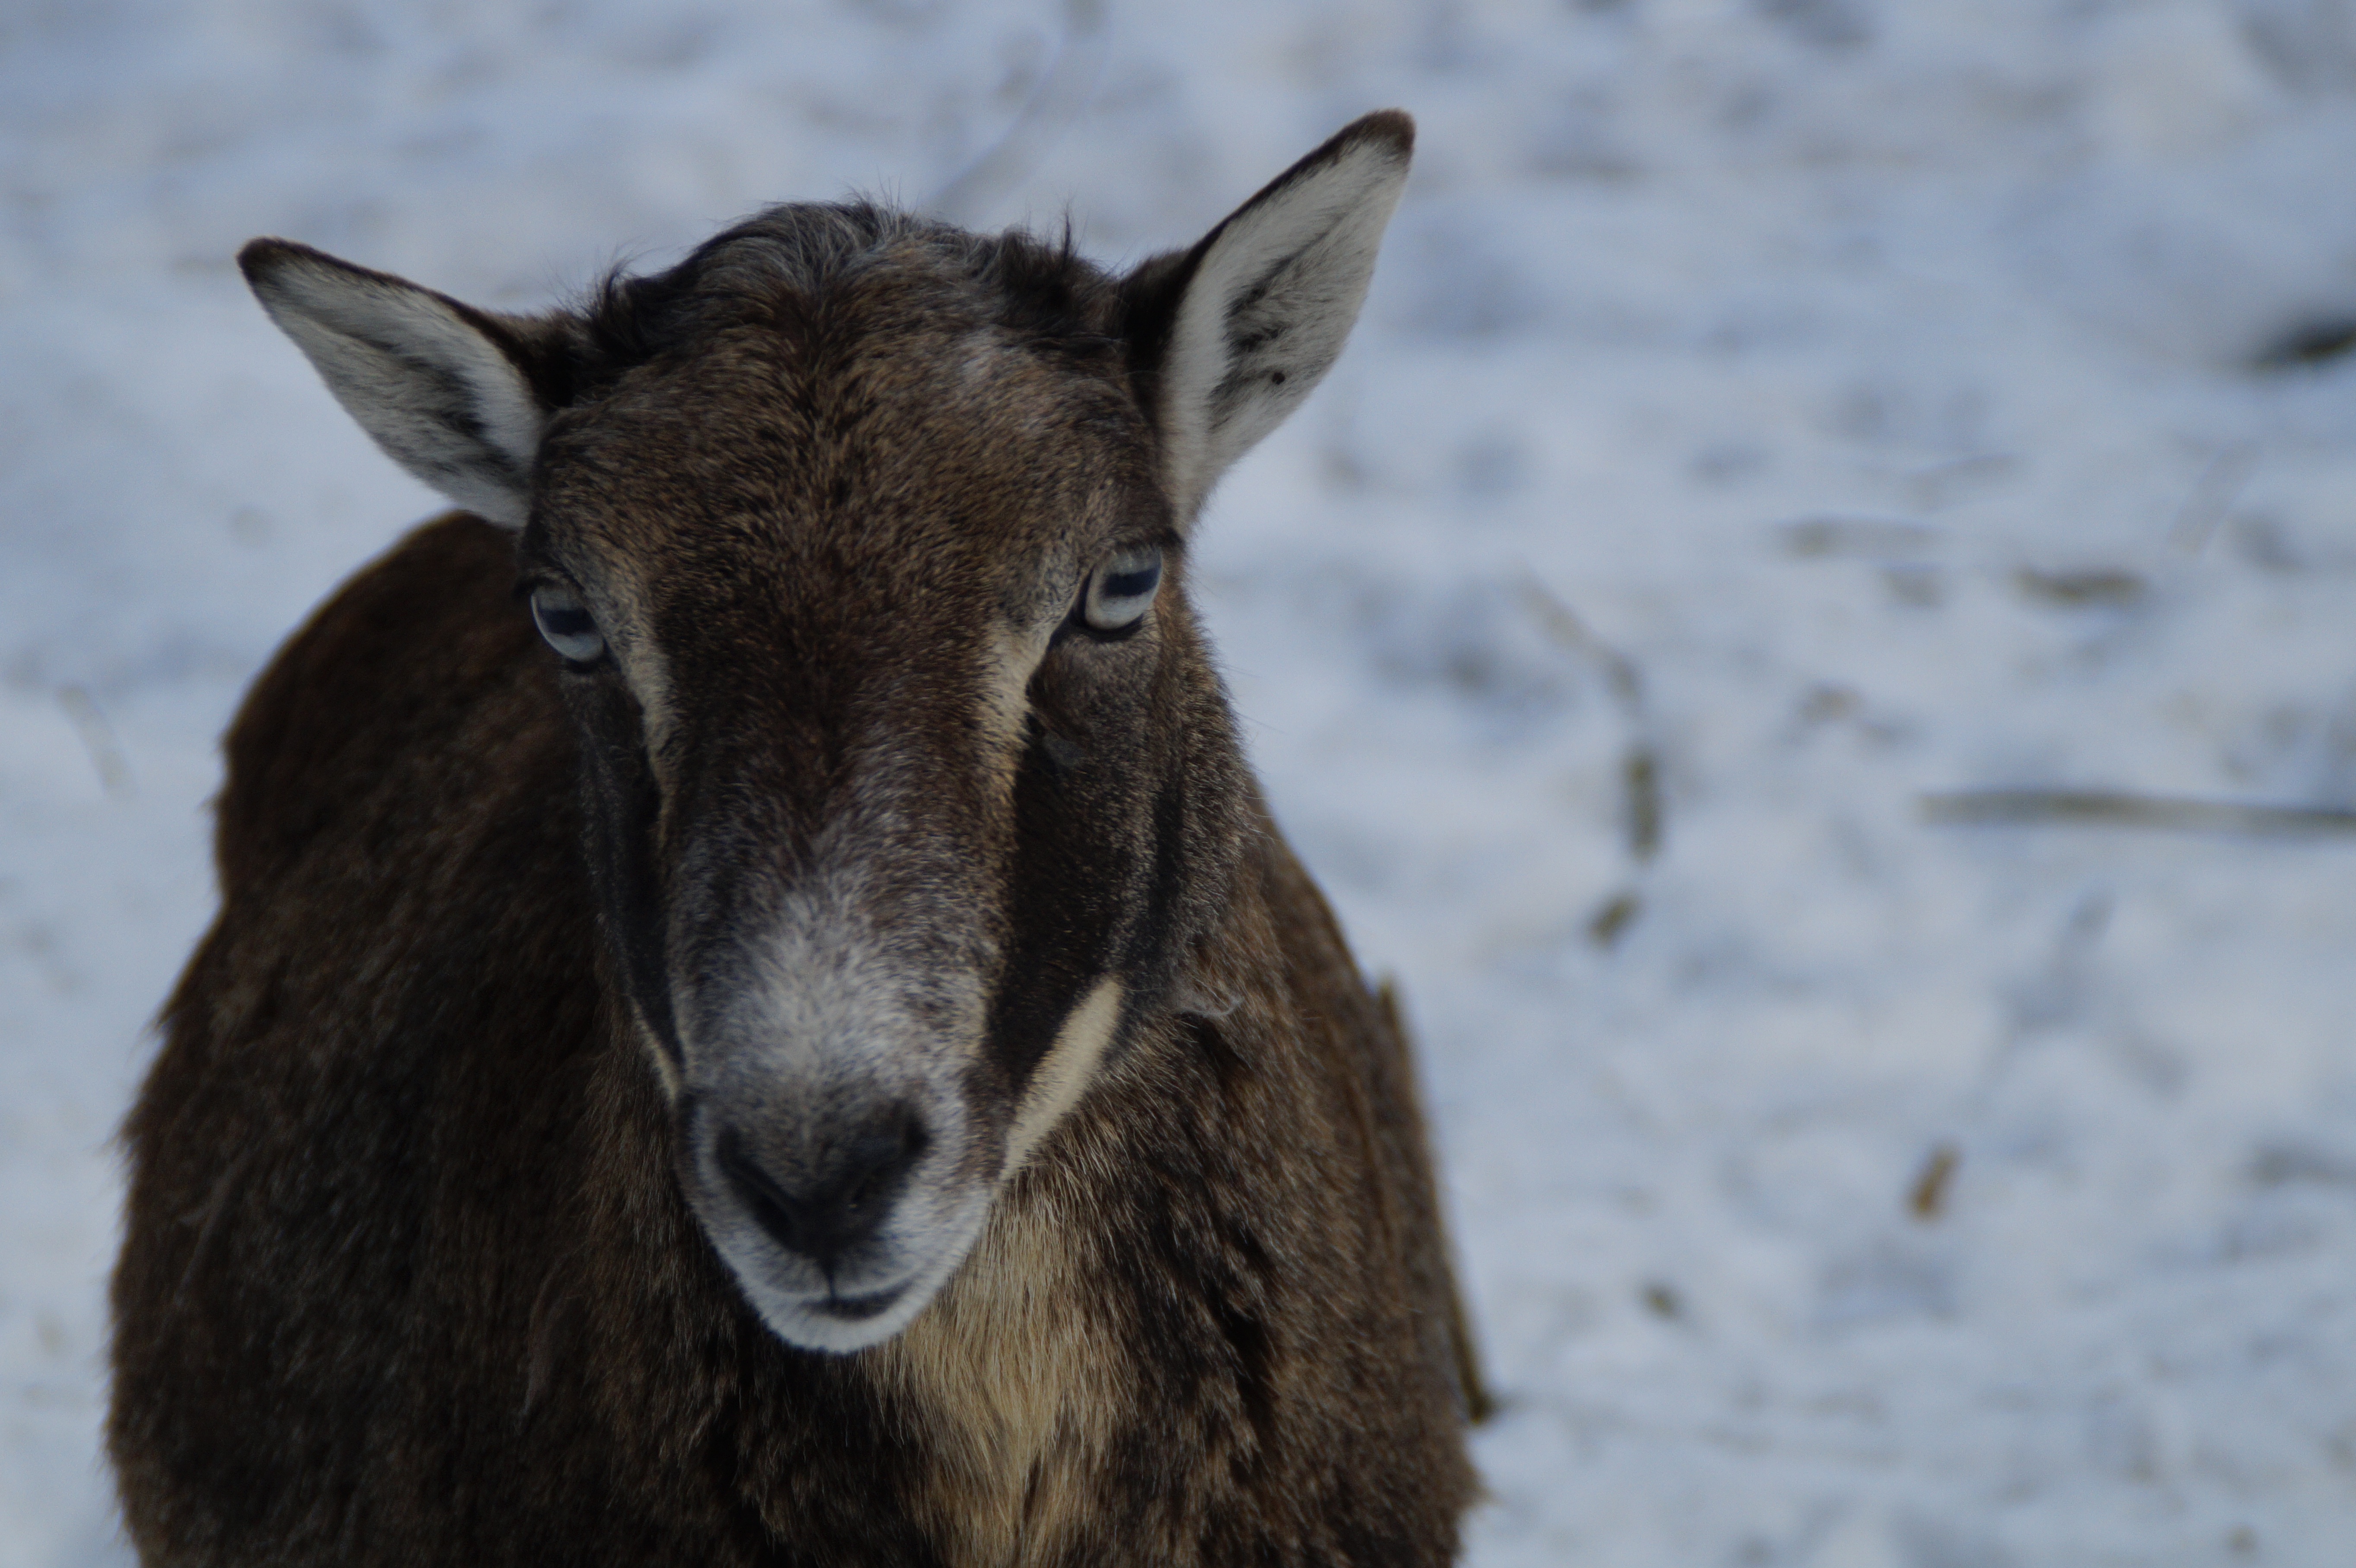
snow, cold, winter, white, animal, wildlife, portrait, sheep, brown, mammal, snowy, fauna, face, head, vertebrate, wintry, head drawing, chamois, mouflon, winter fur